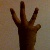
The image shows a hand gesture representing the number 6 in Indian Sign Language.